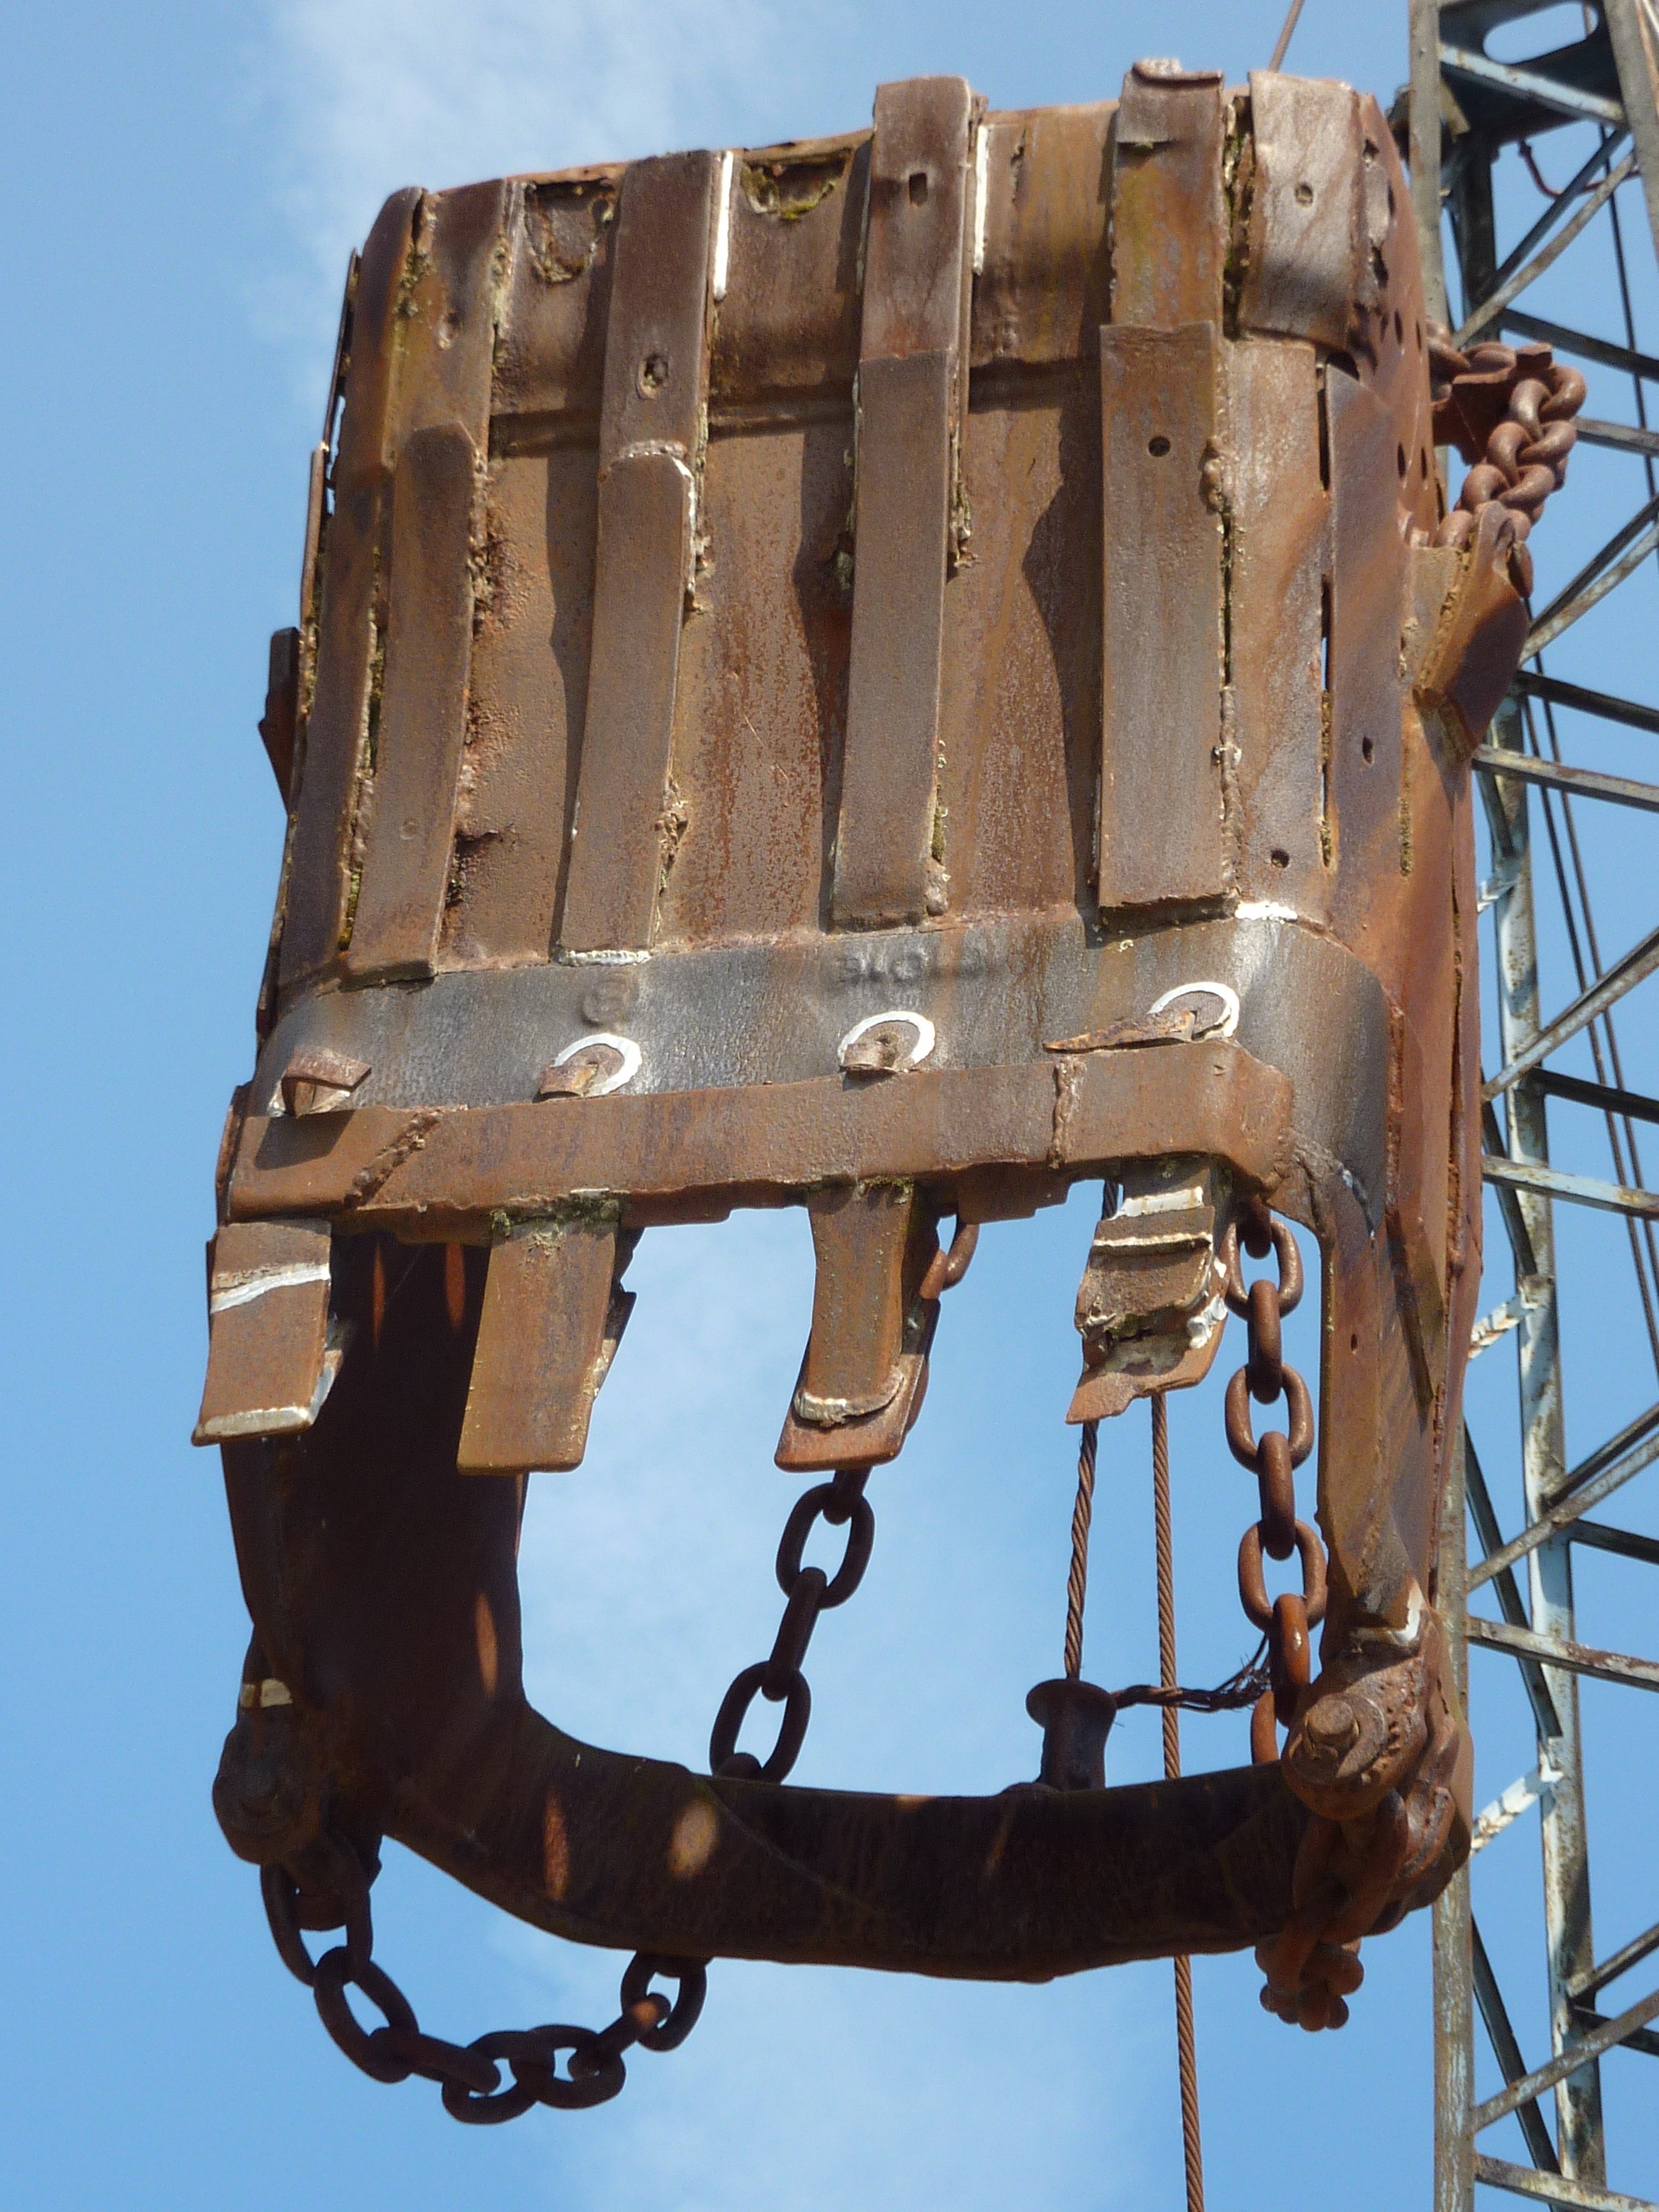
technology, old, vehicle, mast, rusted, iron, excavators, stainless, backhoe bucket, construction equipment, man made object